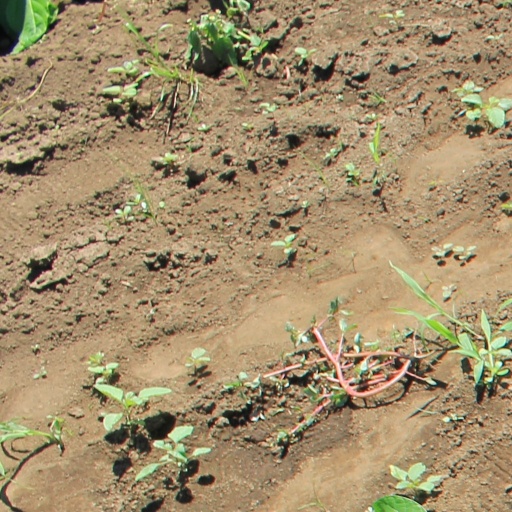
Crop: soybean